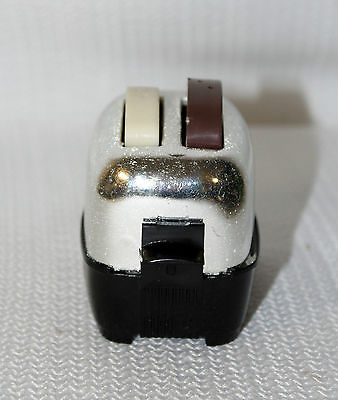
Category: toaster